Procuratie

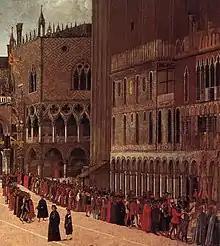
Gentile Bellini, "Processione di Corpus Domini in Piazza san Marco" (1496). The detail shows the southern side of the square with the timeworn pilgrim hospice (adjacent to the bell tower) and the thirteenth-century residences of the procurators (foreground).

The Procuratie Vecchie was the first major building erected in Venice in emulation of classical prototypes. Although many aspects of the earlier Veneto-Byzantine structure were maintained, including the decorative crenellation along the roofline and the succession of two window bays over each of the ground-floor arches, the elongated stilted arch, characteristic of the Veneto-Byzantine tradition in Venice, was updated with Renaissance semi-circular arches, supported on fluted Corinthian columns. Also, the columns on the ground floor, reminiscent of the Doge's Palace, were replaced with square Doric pillars. This adhered to Leon Battista Alberti's recommendation in his architectural treatise, "De re aedificatoria", that in larger structures the column, inherited from Greek architecture, should only support an entablature, whereas the arch, inherited from Roman mural construction, should be supported on square pillars so that the resulting arcade appears to be the residual of "a wall open and discontinued in several places".